Ahen senso

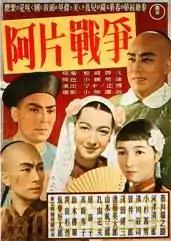
Japanese film poster

(or ) aka "The Opium War " is a 1943 black-and-white Japanese film directed by Masahiro Makino.